Intel X58

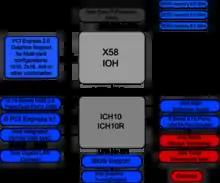
X58 block diagram

The Intel X58 (codenamed "Tylersburg") is an Intel chip designed to connect Intel processors with Intel QuickPath Interconnect (QPI) interface to peripheral devices. Supported processors implement the Nehalem microarchitecture and therefore have an integrated memory controller (IMC), so the X58 does not have a memory interface. Initially supported processors were the Core i7, but the chip also supported Nehalem and Westmere-based Xeon processors.